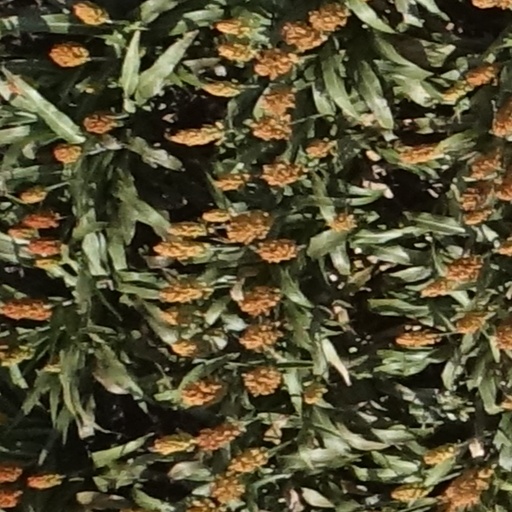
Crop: sorghum